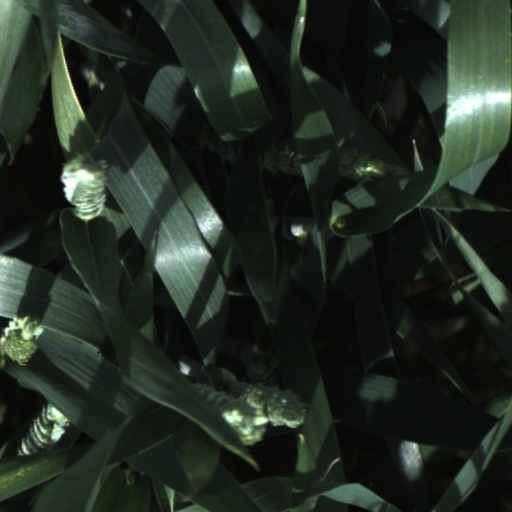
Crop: wheat